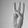
ASL letter: W